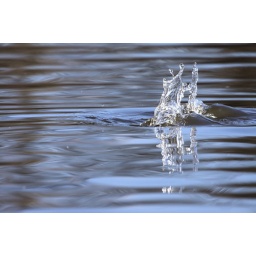
duck diving under water